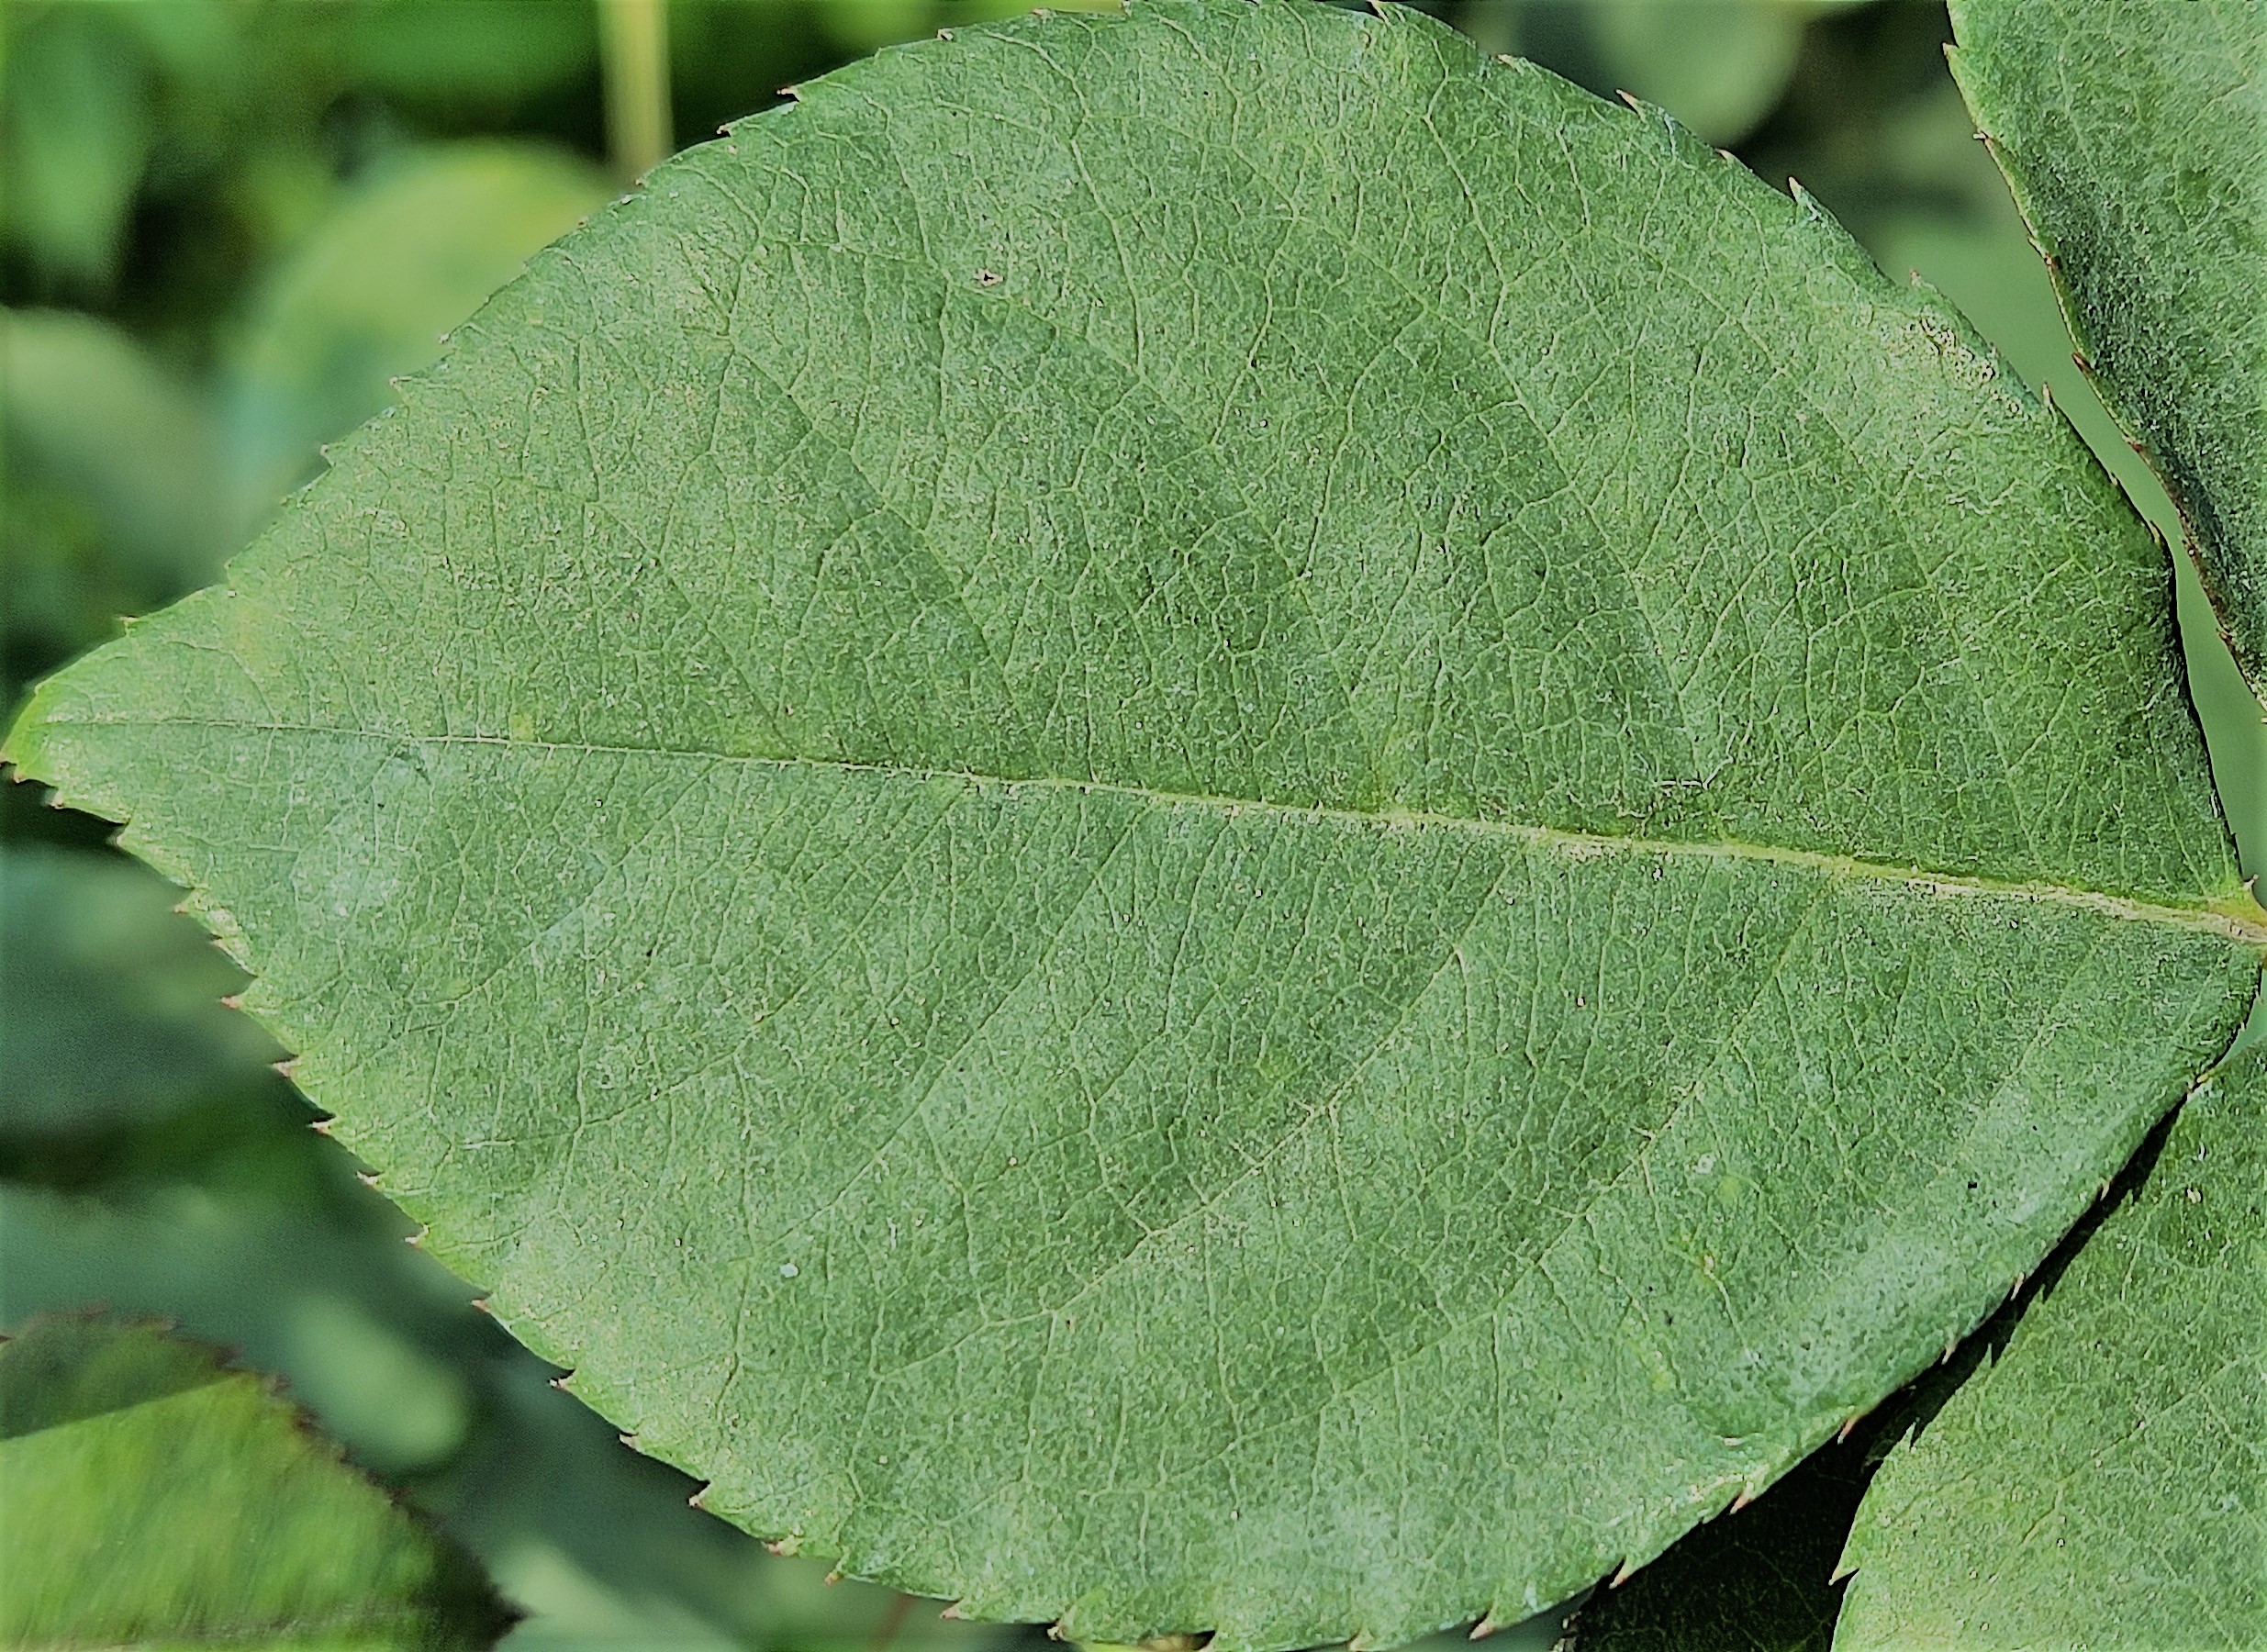
Label: Fresh Leaf